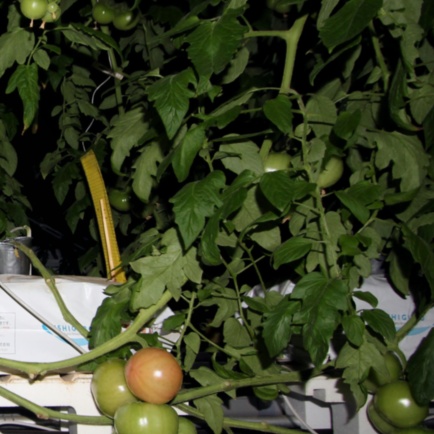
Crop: tomato